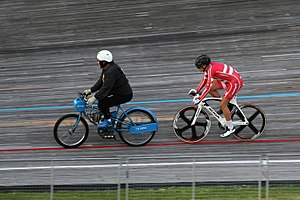
Gert Frank
Gert Frank var en dansk cykelrytter, som især havde succes i seksdagesløb. Han var med sammen med Verner Blaudzun, Jørgen Emil Hansen og Jørn Lund på det danske 100 km hold, som vandt bronze ved OL i Montreal 1976.